Manuel Córdova-Rios

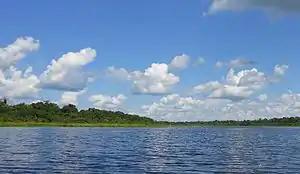
Río Tapiche in Loreto Region of Peru

Córdova had noticed a young student, Nieves Ochoa, at the Catholic Mission and Convent School for Girls located by the river settlement of Requena on the lower Ucayali at the mouth of the Río Tapiche. He arranged with her to meet secretly several times. Then, as the narration explains, "I stole her from the Padres and took her with me to the upper Tapiche." After the birth of two daughters (for each occasion he had "prepared herbal baths and extracts for Nieves to drink"), the couple was married by Padre Augustín Lopez of the convent school, who also baptized their children.